The Alternate (film)

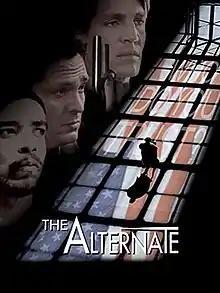

The Alternate (known in the U.S. as Agent of Death) is a 2000 American action film directed by Sam Firstenberg, and starring Eric Roberts, Bryan Genesse, Ice-T and Michael Madsen.